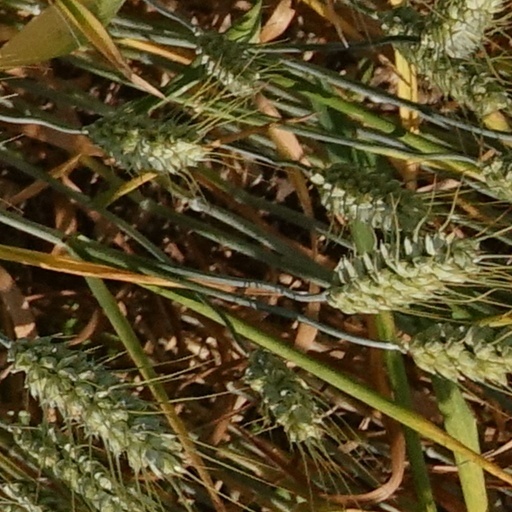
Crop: wheat